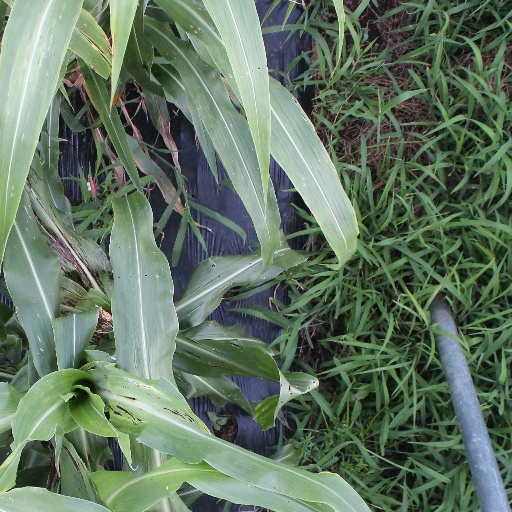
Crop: sorghum